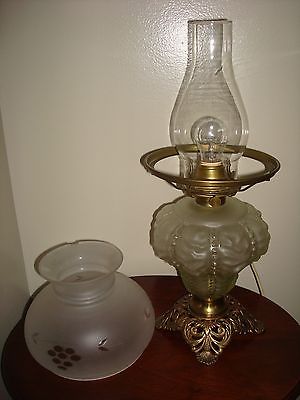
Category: table